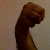
The image shows a hand gesture representing the letter 'M' in Indian Sign Language.